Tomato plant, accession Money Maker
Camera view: horizontal (90 deg, fisheye); turntable rotation: 210 degrees
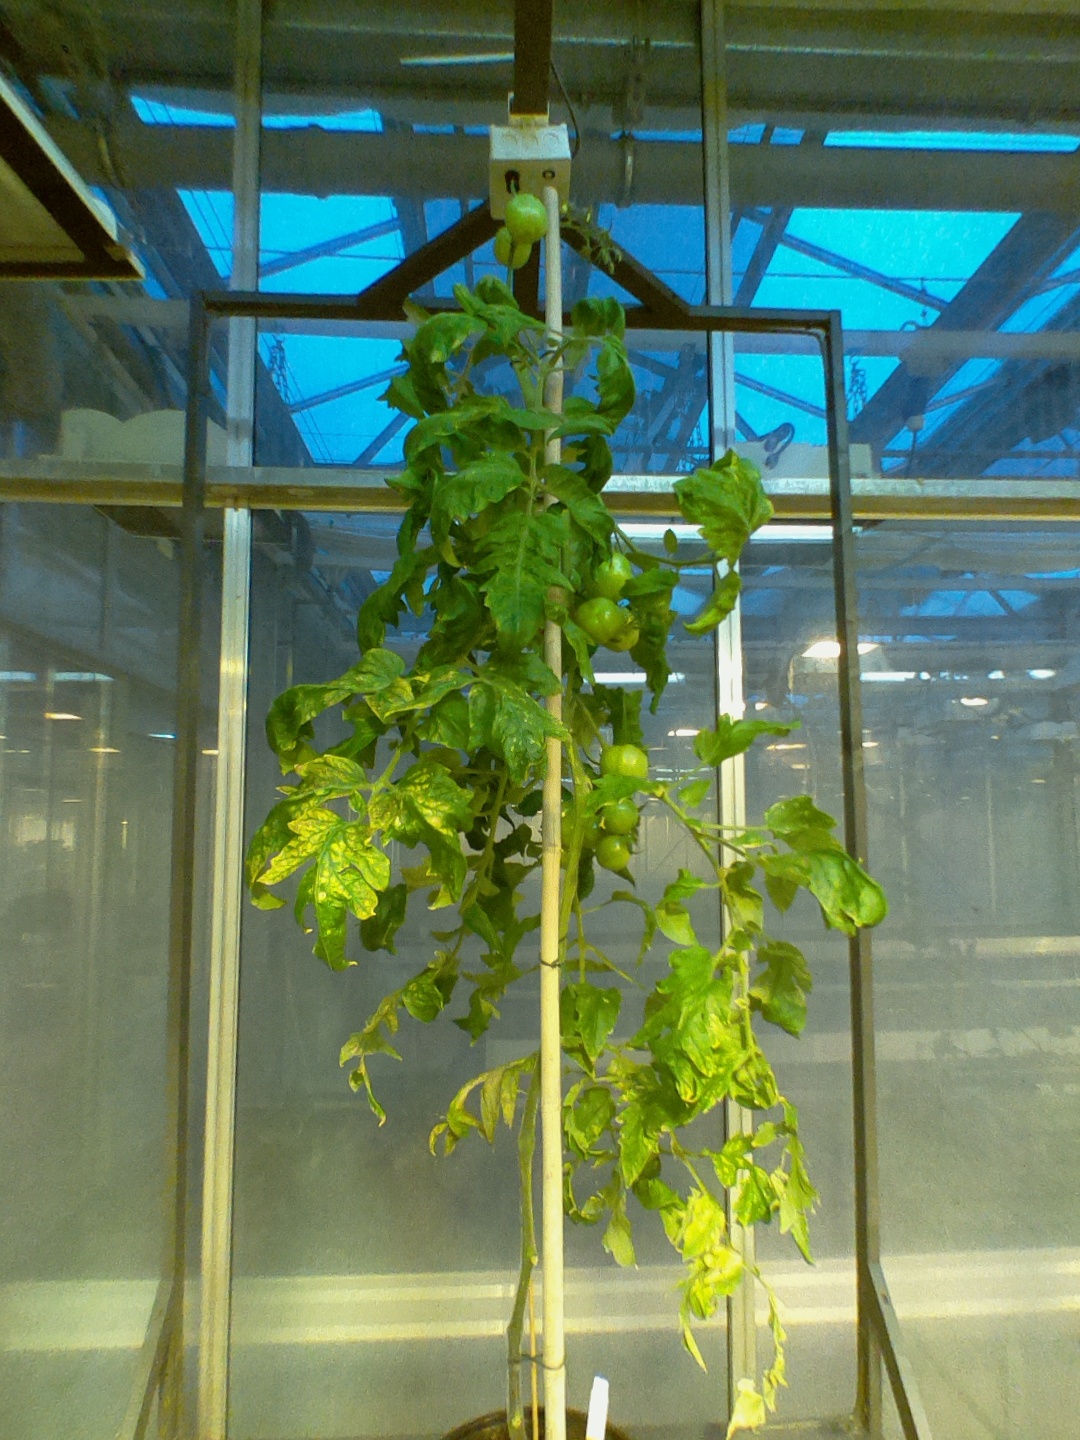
BBCH growth stage 78: 80% -90% of final fruit size